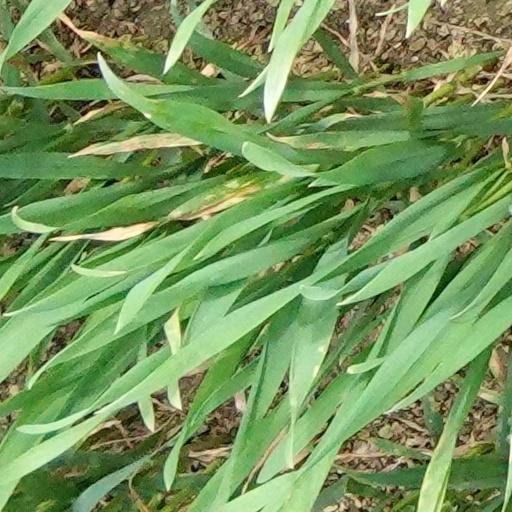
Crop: wheat